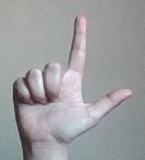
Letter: laam